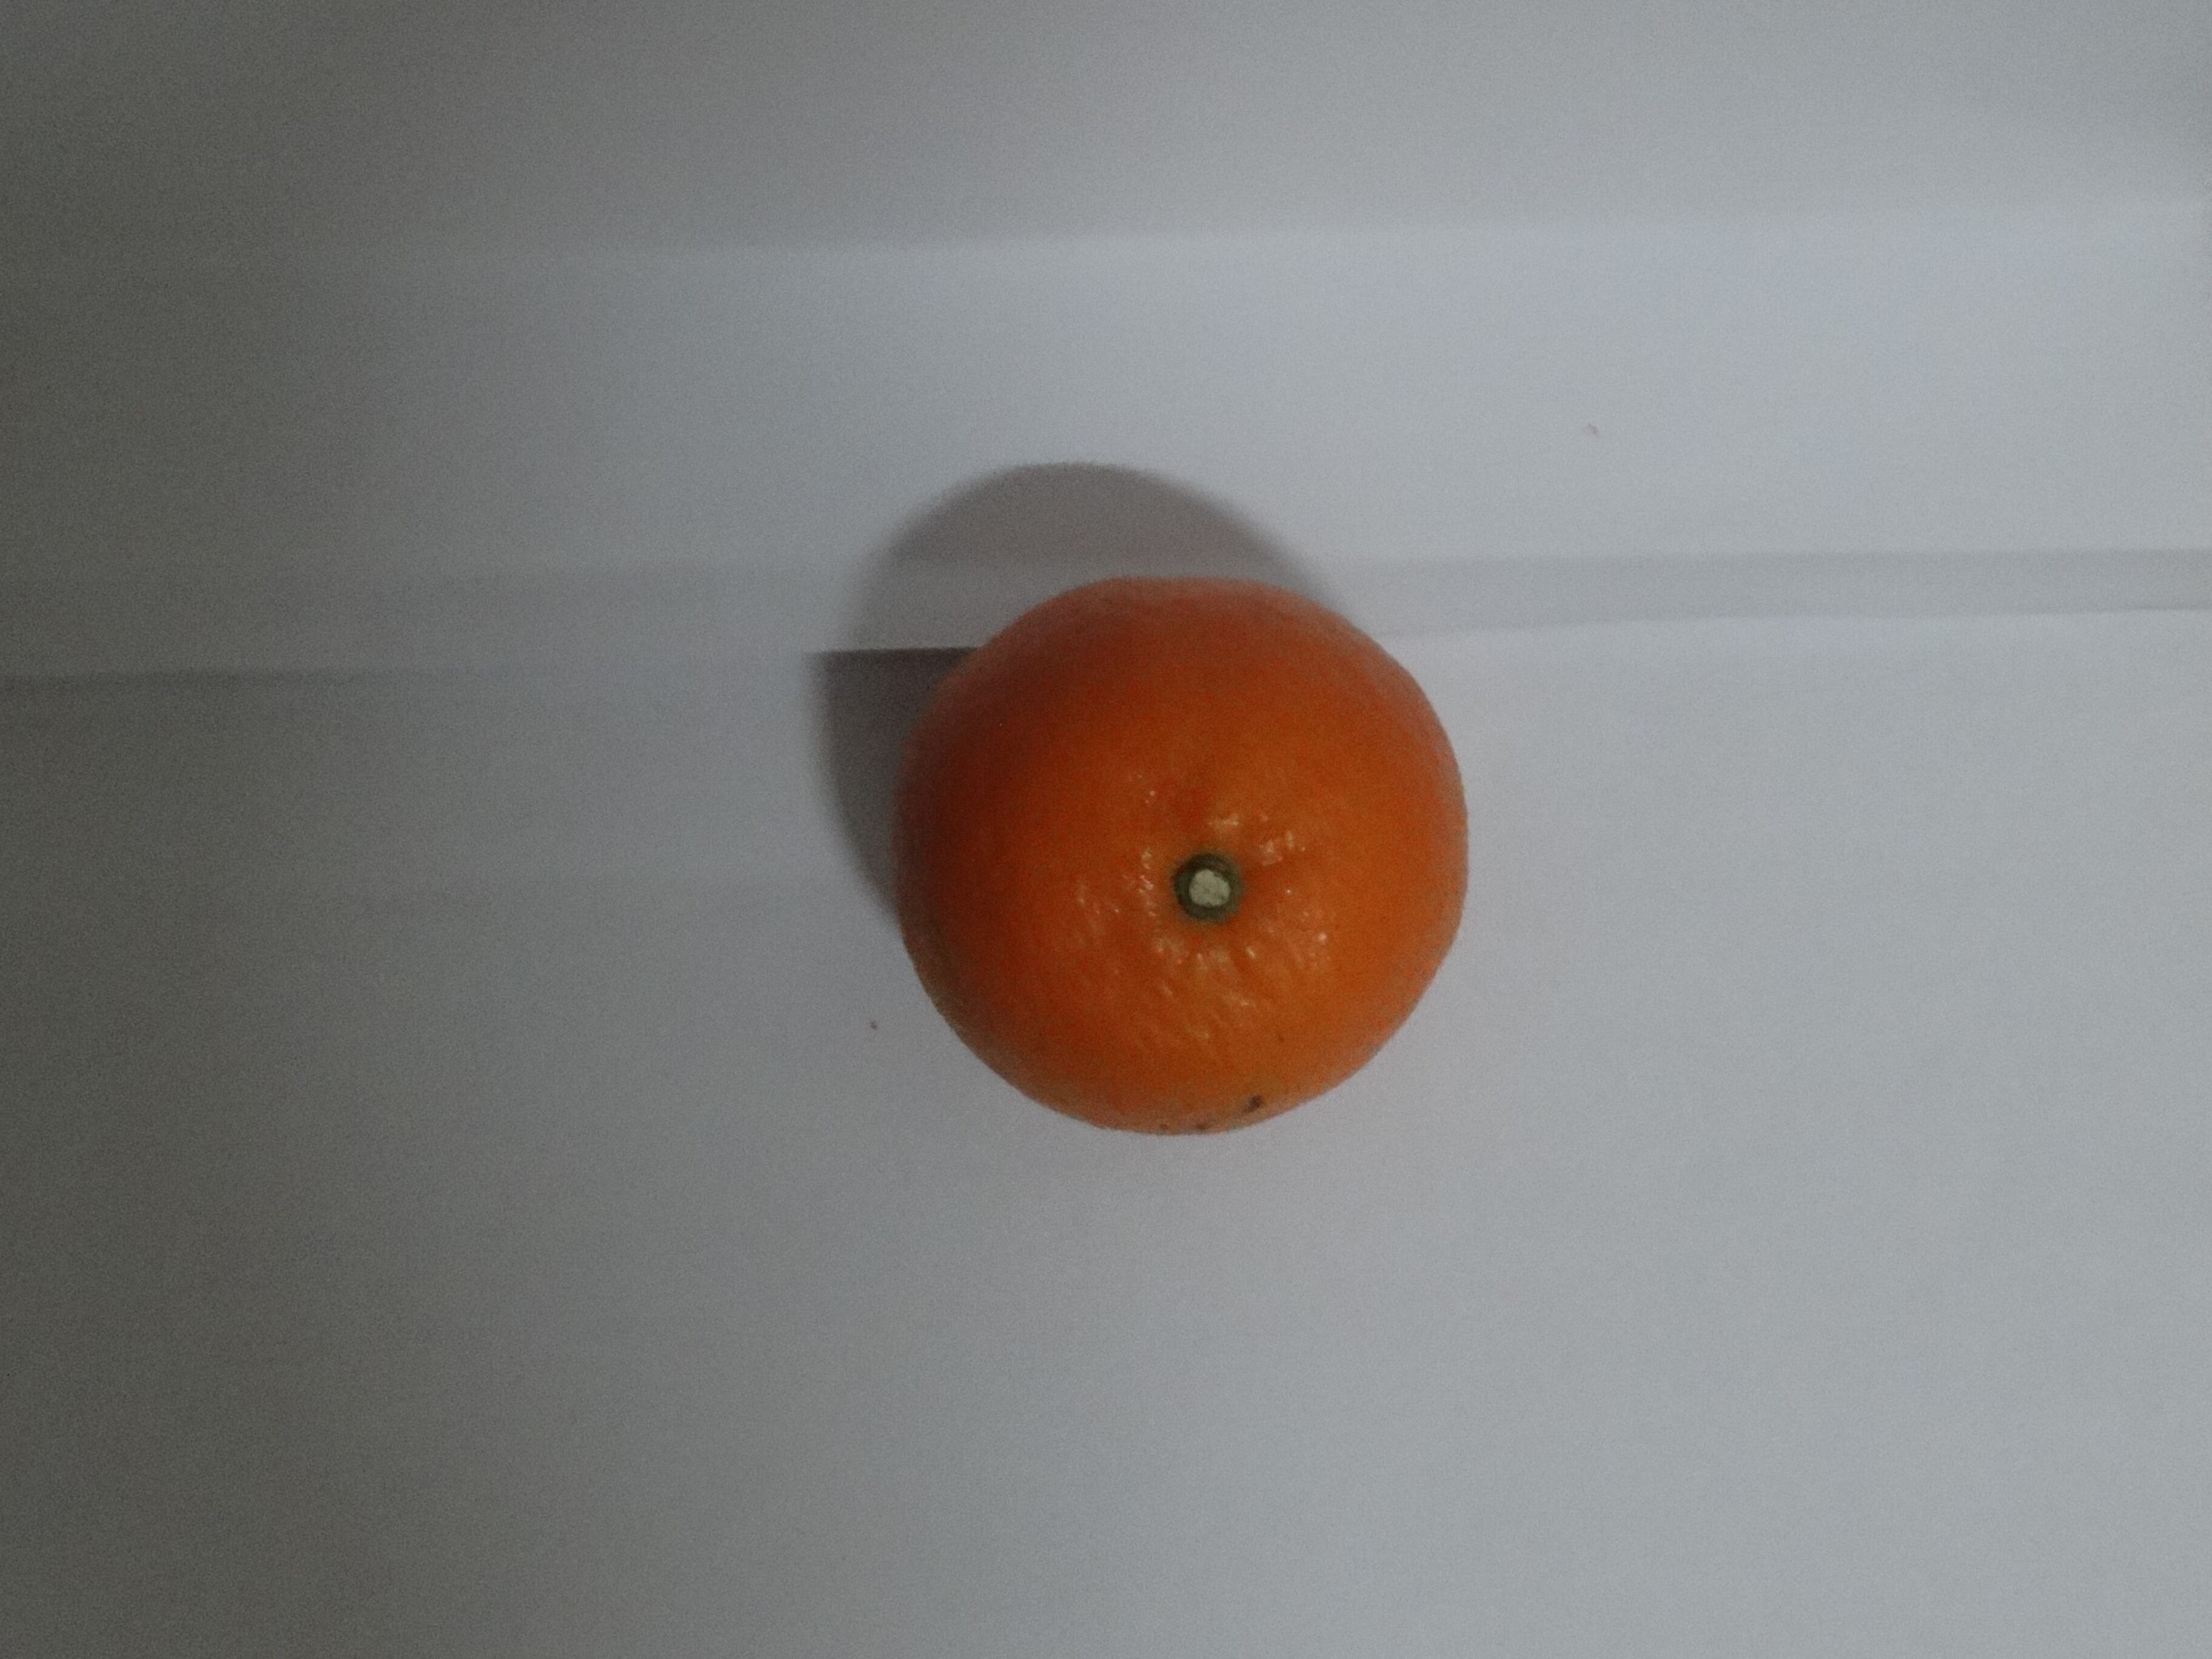
Citrus fruit variety: tankan